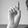
ASL letter: D